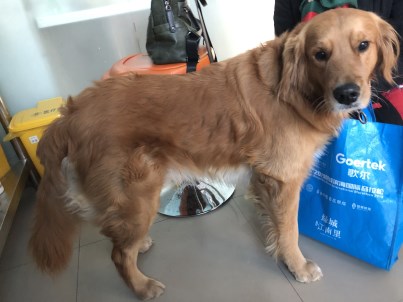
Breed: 5355-n000126-golden_retriever